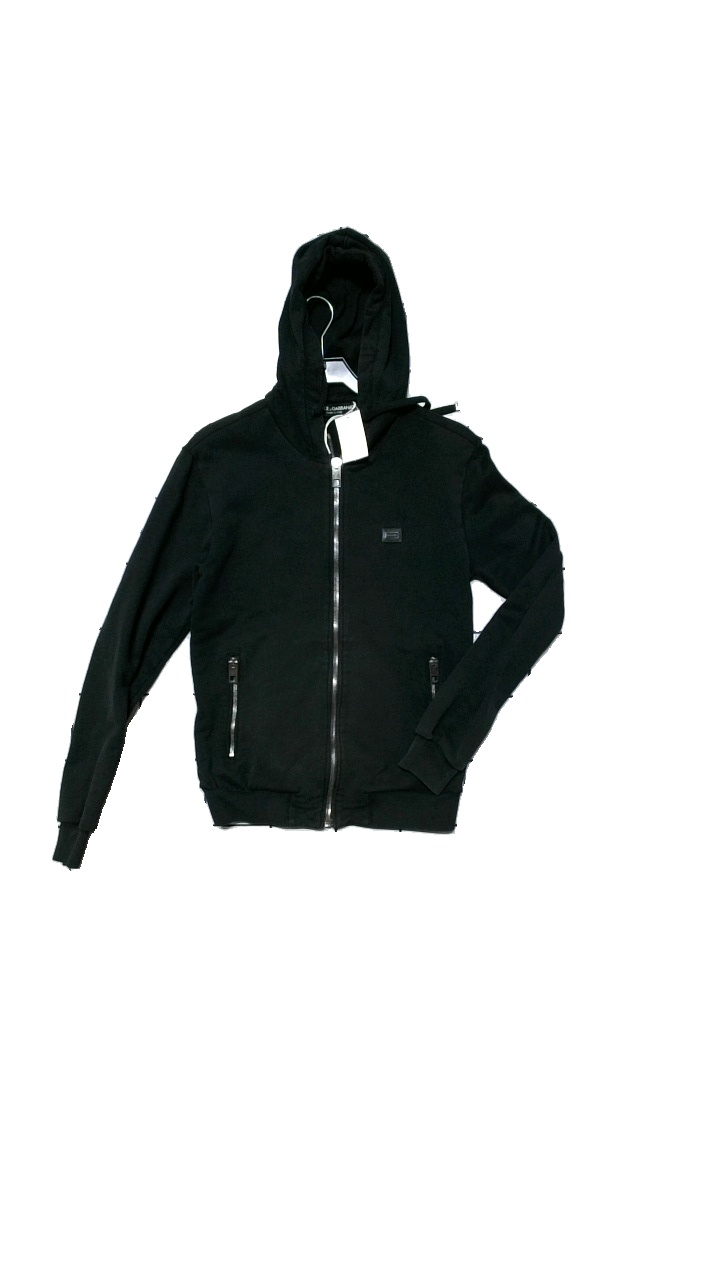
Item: Hoodie (Men)
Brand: Dolce & Gabbana (d&g)
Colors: Black
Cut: Regular
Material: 100%Cotton
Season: All
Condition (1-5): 4
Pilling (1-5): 4
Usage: Reuse
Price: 150-250